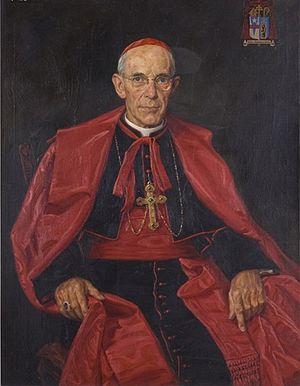
John Francis O'Hara, est un cardinal américain de l'Église catholique du XXᵉ siècle, nommé par le pape Jean XXIII.